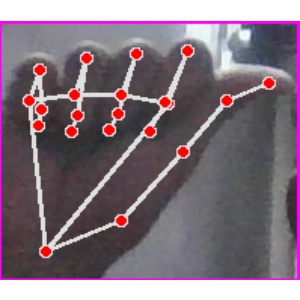
अक्षर: छ